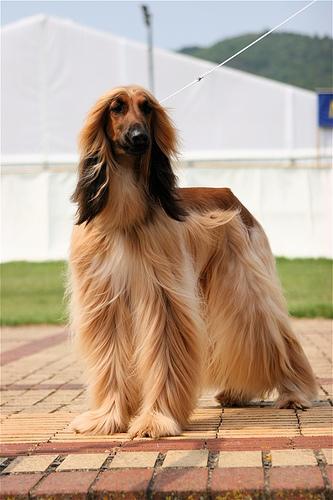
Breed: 222-n000013-Afghan_hound